Kenpachi Zaraki

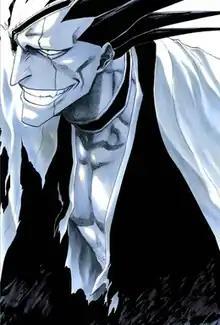
Kenpachi Zaraki as depicted on the cover for Volume 13

is a fictional supporting character in the anime and manga series "Bleach" created by Tite Kubo. He is the captain of the 11th Division within the Gotei 13. His lieutenant is Yachiru Kusajishi.